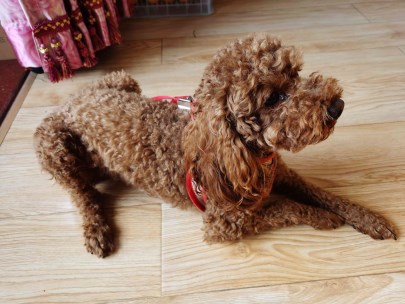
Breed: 7449-n000128-teddy